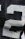
Number: 2